Margaret Gray Evans

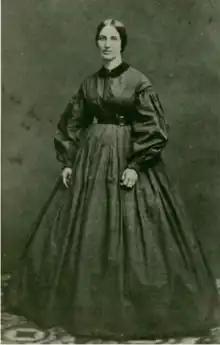
Margaret Gray Evans, wife of John Evans, governor of Colorado Territory, Northwestern University Archives

Margaret Gray Evans (August 21, 1830 – September 7, 1906) was the wife of Territorial Governor John Evans and was a philanthropist. She arrived in Denver when it was a rough city, having grown up in a privileged home in Maine. Evans was First Lady of Colorado for her husband and her son-in-law, Samuel Hitt Elbert, who was a widower when he became governor. She was known for creating Denver society for the manner in which she entertained in what was the executive manor in Colorado. She assisted her husband on his educational and civil projects, and created her own. She founded the Denver Orphan's Home and was involved in the establishment of literary and charitable organizations. She was also active on boards of the University of Denver. She was the mother of William Gray Evans and Anne Evans.